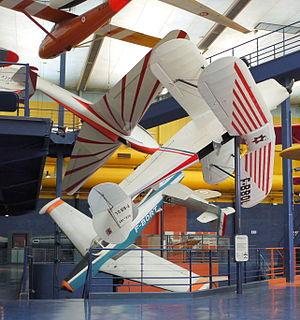
Avions acrobatiques exposés dans le hall E Musée de l'Air et de l'Espace, Paris Le Bourget (France)
Le musée de l'Air et de l'Espace du Bourget est le plus important musée aéronautique de France ; il est le plus ancien et l'un des plus grands du monde. Situé sur le territoire des communes de Dugny et Le Bourget, ses espaces ouverts au public sont dans la partie sud-est de l'emprise de l'aéroport du Bourget, qui est lui-même au nord-est de Paris. Ils sont à proximité de l'aérogare du Bourget et du Bureau d'enquêtes et d'analyses pour la sécurité de l'aviation civile.